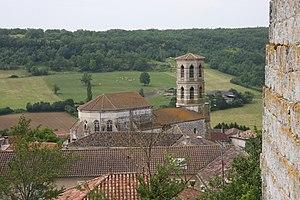
L'église Saint-Hilaire vue du donjon